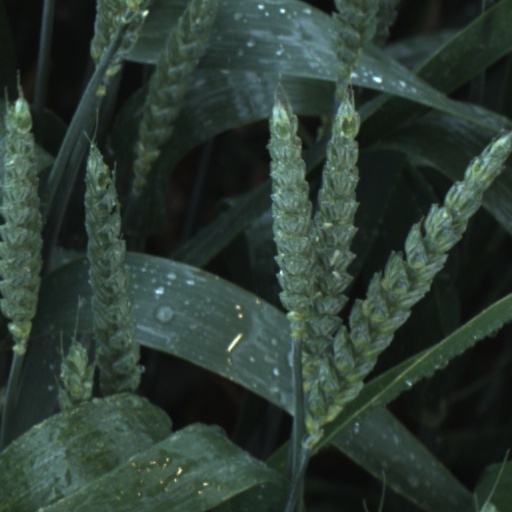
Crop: wheat